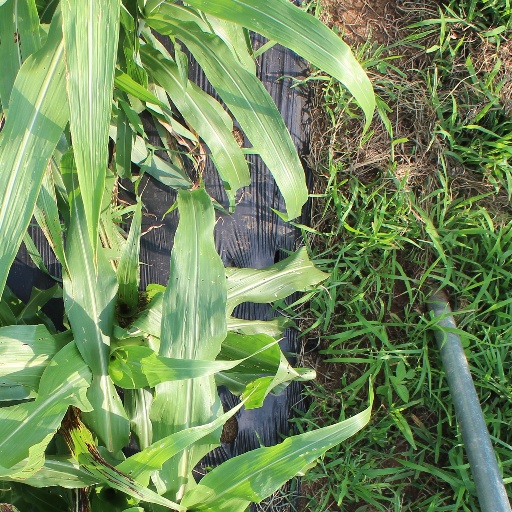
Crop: sorghum